Robert Lindley

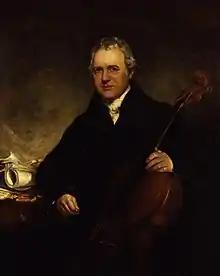

Robert Lindley (4 March 1776 – 13 June 1855) was an English cellist and academic, described as "probably the greatest violoncellist of his time".